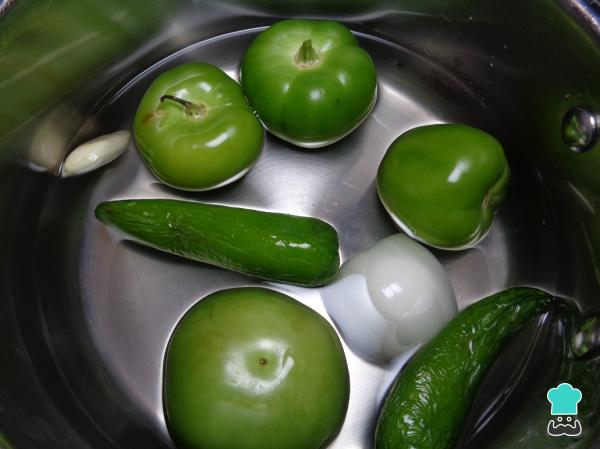
Ya listas nuestras empanadas de camarón comenzamos con la preparación de nuestra salsa verde: para esto tomamos los tomates verdes perfectamente lavados y los colocamos en una cacerola con agua hirviendo, junto con los chiles verdes serranos, la cebolla y el diente de ajo, y dejamos que se cueza todo por aproximadamente 6 minutos.